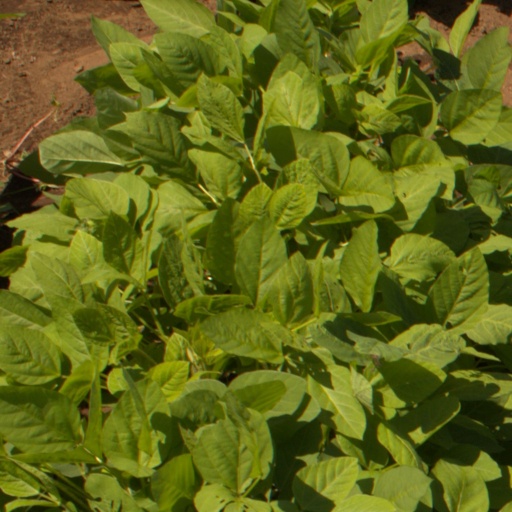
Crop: soybean